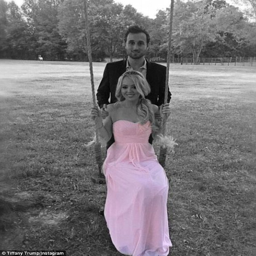
all smiles : the graduate also posed on a swing next to her beau